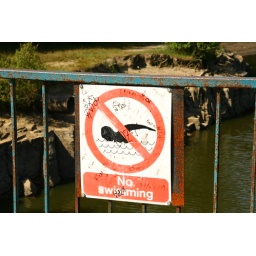
The kind of person who would choose to swim in these green waters is unlikely to have learnt to read.